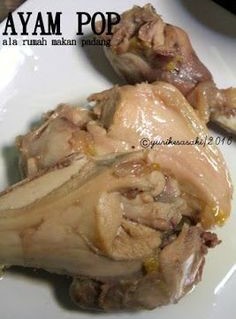
Label: ayam_pop